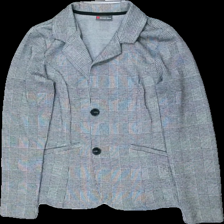
View: front
Type: Blazer
Category: Ladies
Brand: Not in the list
Brand text on label: street one
Colors: White, Black
Material: 66% polyester 31% viskos 3% elastan
Pattern: Checkered print
Cut: V-collar
Season: All
Price range: 100-150
Recommended usage: Reuse
Description: rutig blazer med svarta knappar
Comment: storlek saknas